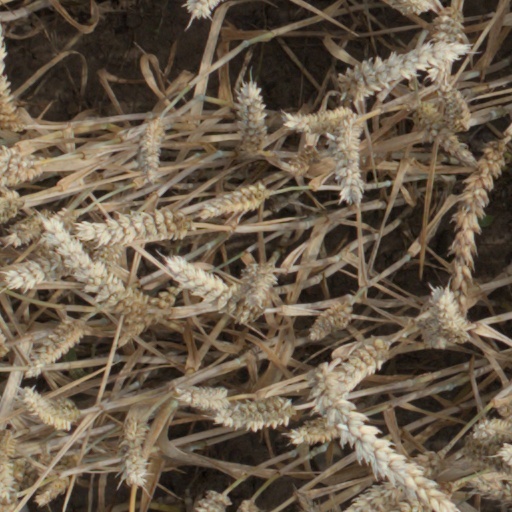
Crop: wheat